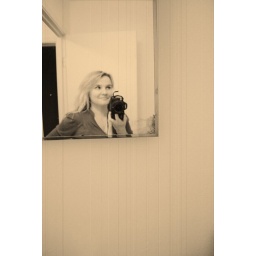
in the bathroom mirror